Bartley P. Griffith

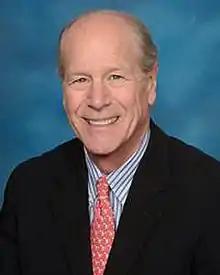
Griffith in 2022

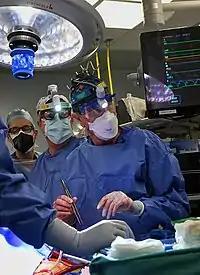
Griffith during a transplant operation

Griffith joined Muhammad Mohiuddin's MD Xenoheart laboratory in 2018. Together, they were able to demonstrate that the heart of a genetically altered pig could support life when transplanted into an orthotopic position in the chest for up to 9 months. Griffith and Mohiuddin performed the first successful xenotransplantation of a genetically modified pig heart to a human on January 7, 2022. The recipient was 57-year-old David Bennett Sr. The procedure occurred at the University of Maryland Medical Center. Due to complications, David Bennett Sr died on March 8, 2022.